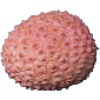
Label: Lychee 1